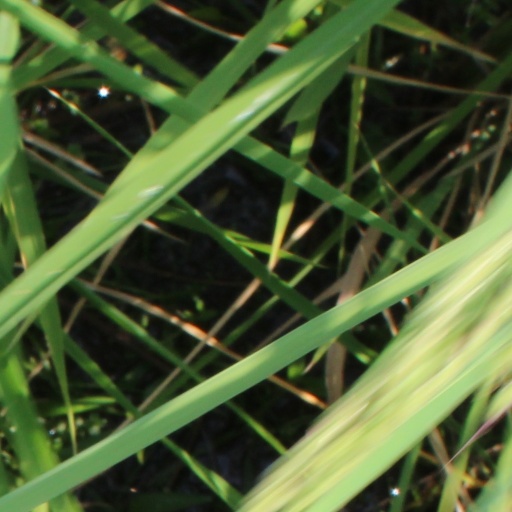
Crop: rice